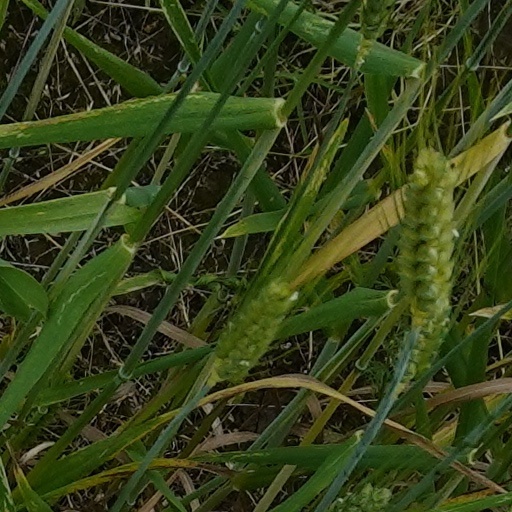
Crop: wheat